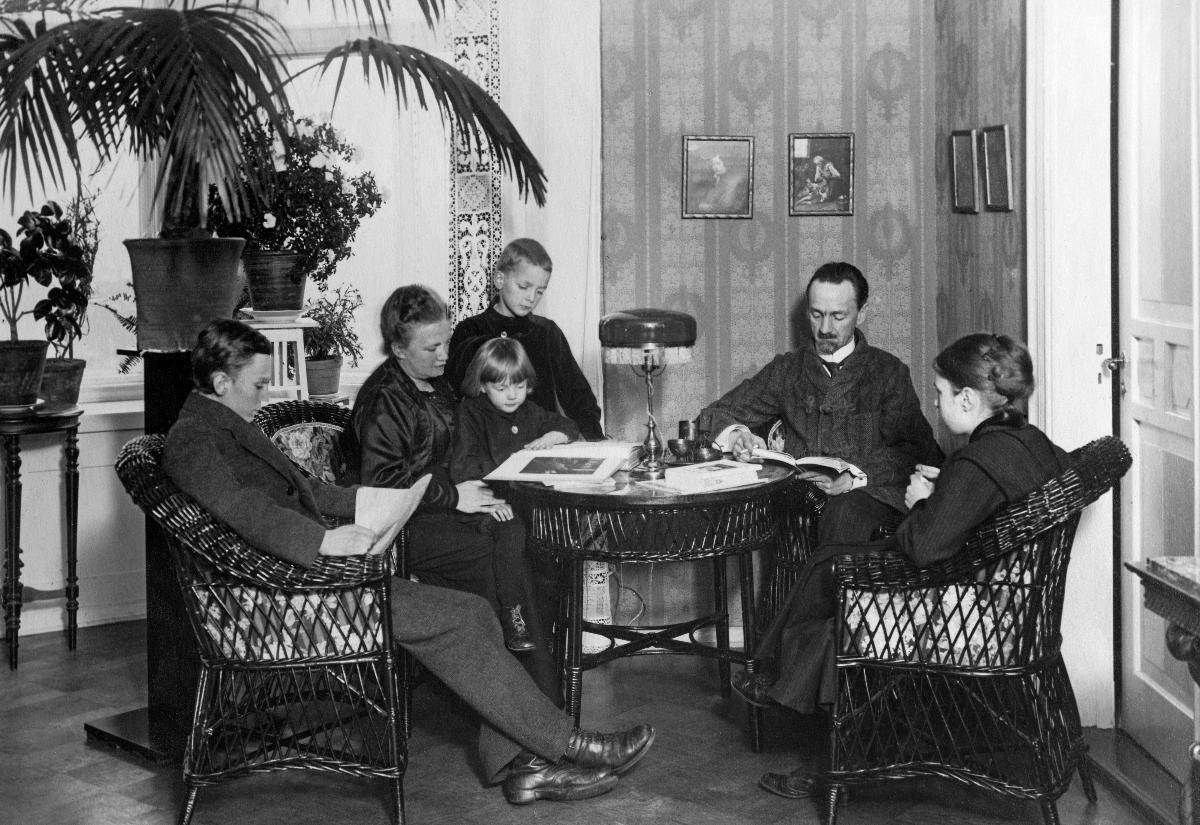
Jalmar Castrén perheineen
Jalmar Castrén with his family
sisällön kuvaus: Senaattori Jalmar Castrén perheineen kotinsa arkihuoneessa 1917. content description: Senator Jalmar Castrén with his family in their daily life room 1917.
Kuvaaja: Eric Sundström, kuvaaja
Vuosi: 1917
Paikka: Suomi
Aiheet: Castrén , Paavo; Castrén , Reino; Castrén, Elli; Castrén, Jalmar; Castrén, Liisa; Castrén, Viljo; henkilöt; perheet; senaattorit; koti; huoneet; interiöörit; persons; families; senators; home; rooms; interiors; Finnish senators; personer (individer); familjer; senatorer; hem (boende); rum; interiörer